Sintering

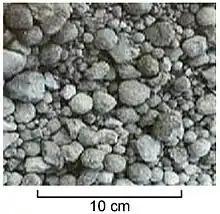
Clinker nodules produced by sintering

Sintering or frittage is the process of compacting and forming a solid mass of material by pressure or heat without melting it to the point of liquefaction. Sintering happens as part of a manufacturing process used with metals, ceramics, plastics, and other materials. The atoms/molecules in the sintered material diffuse across the boundaries of the particles, fusing the particles together and creating a solid piece.